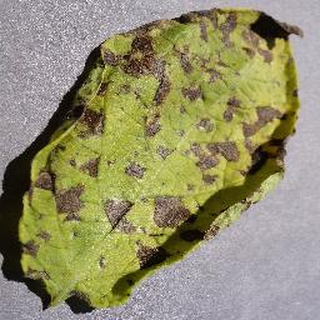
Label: potato_early_blight